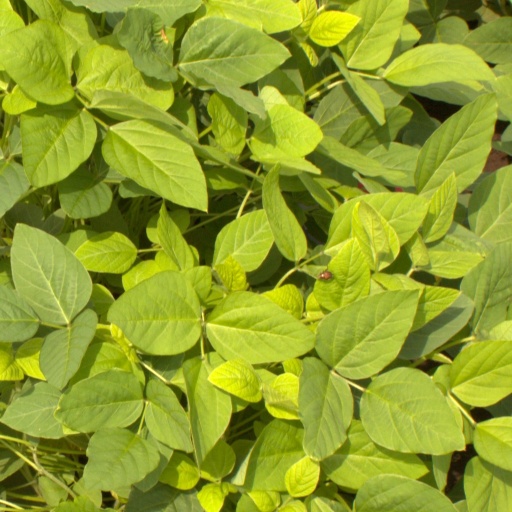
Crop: soybean